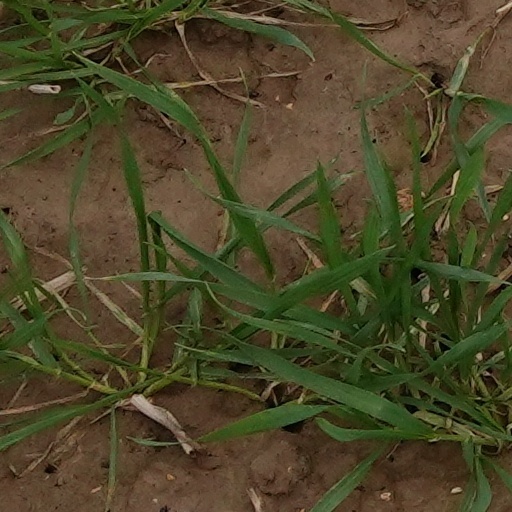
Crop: wheat